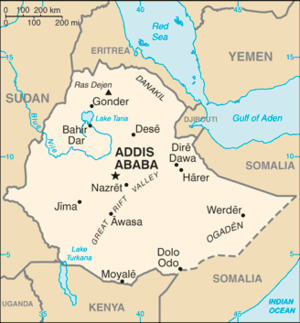
Cet article dresse une liste des villes éthiopiennes les plus peuplées.